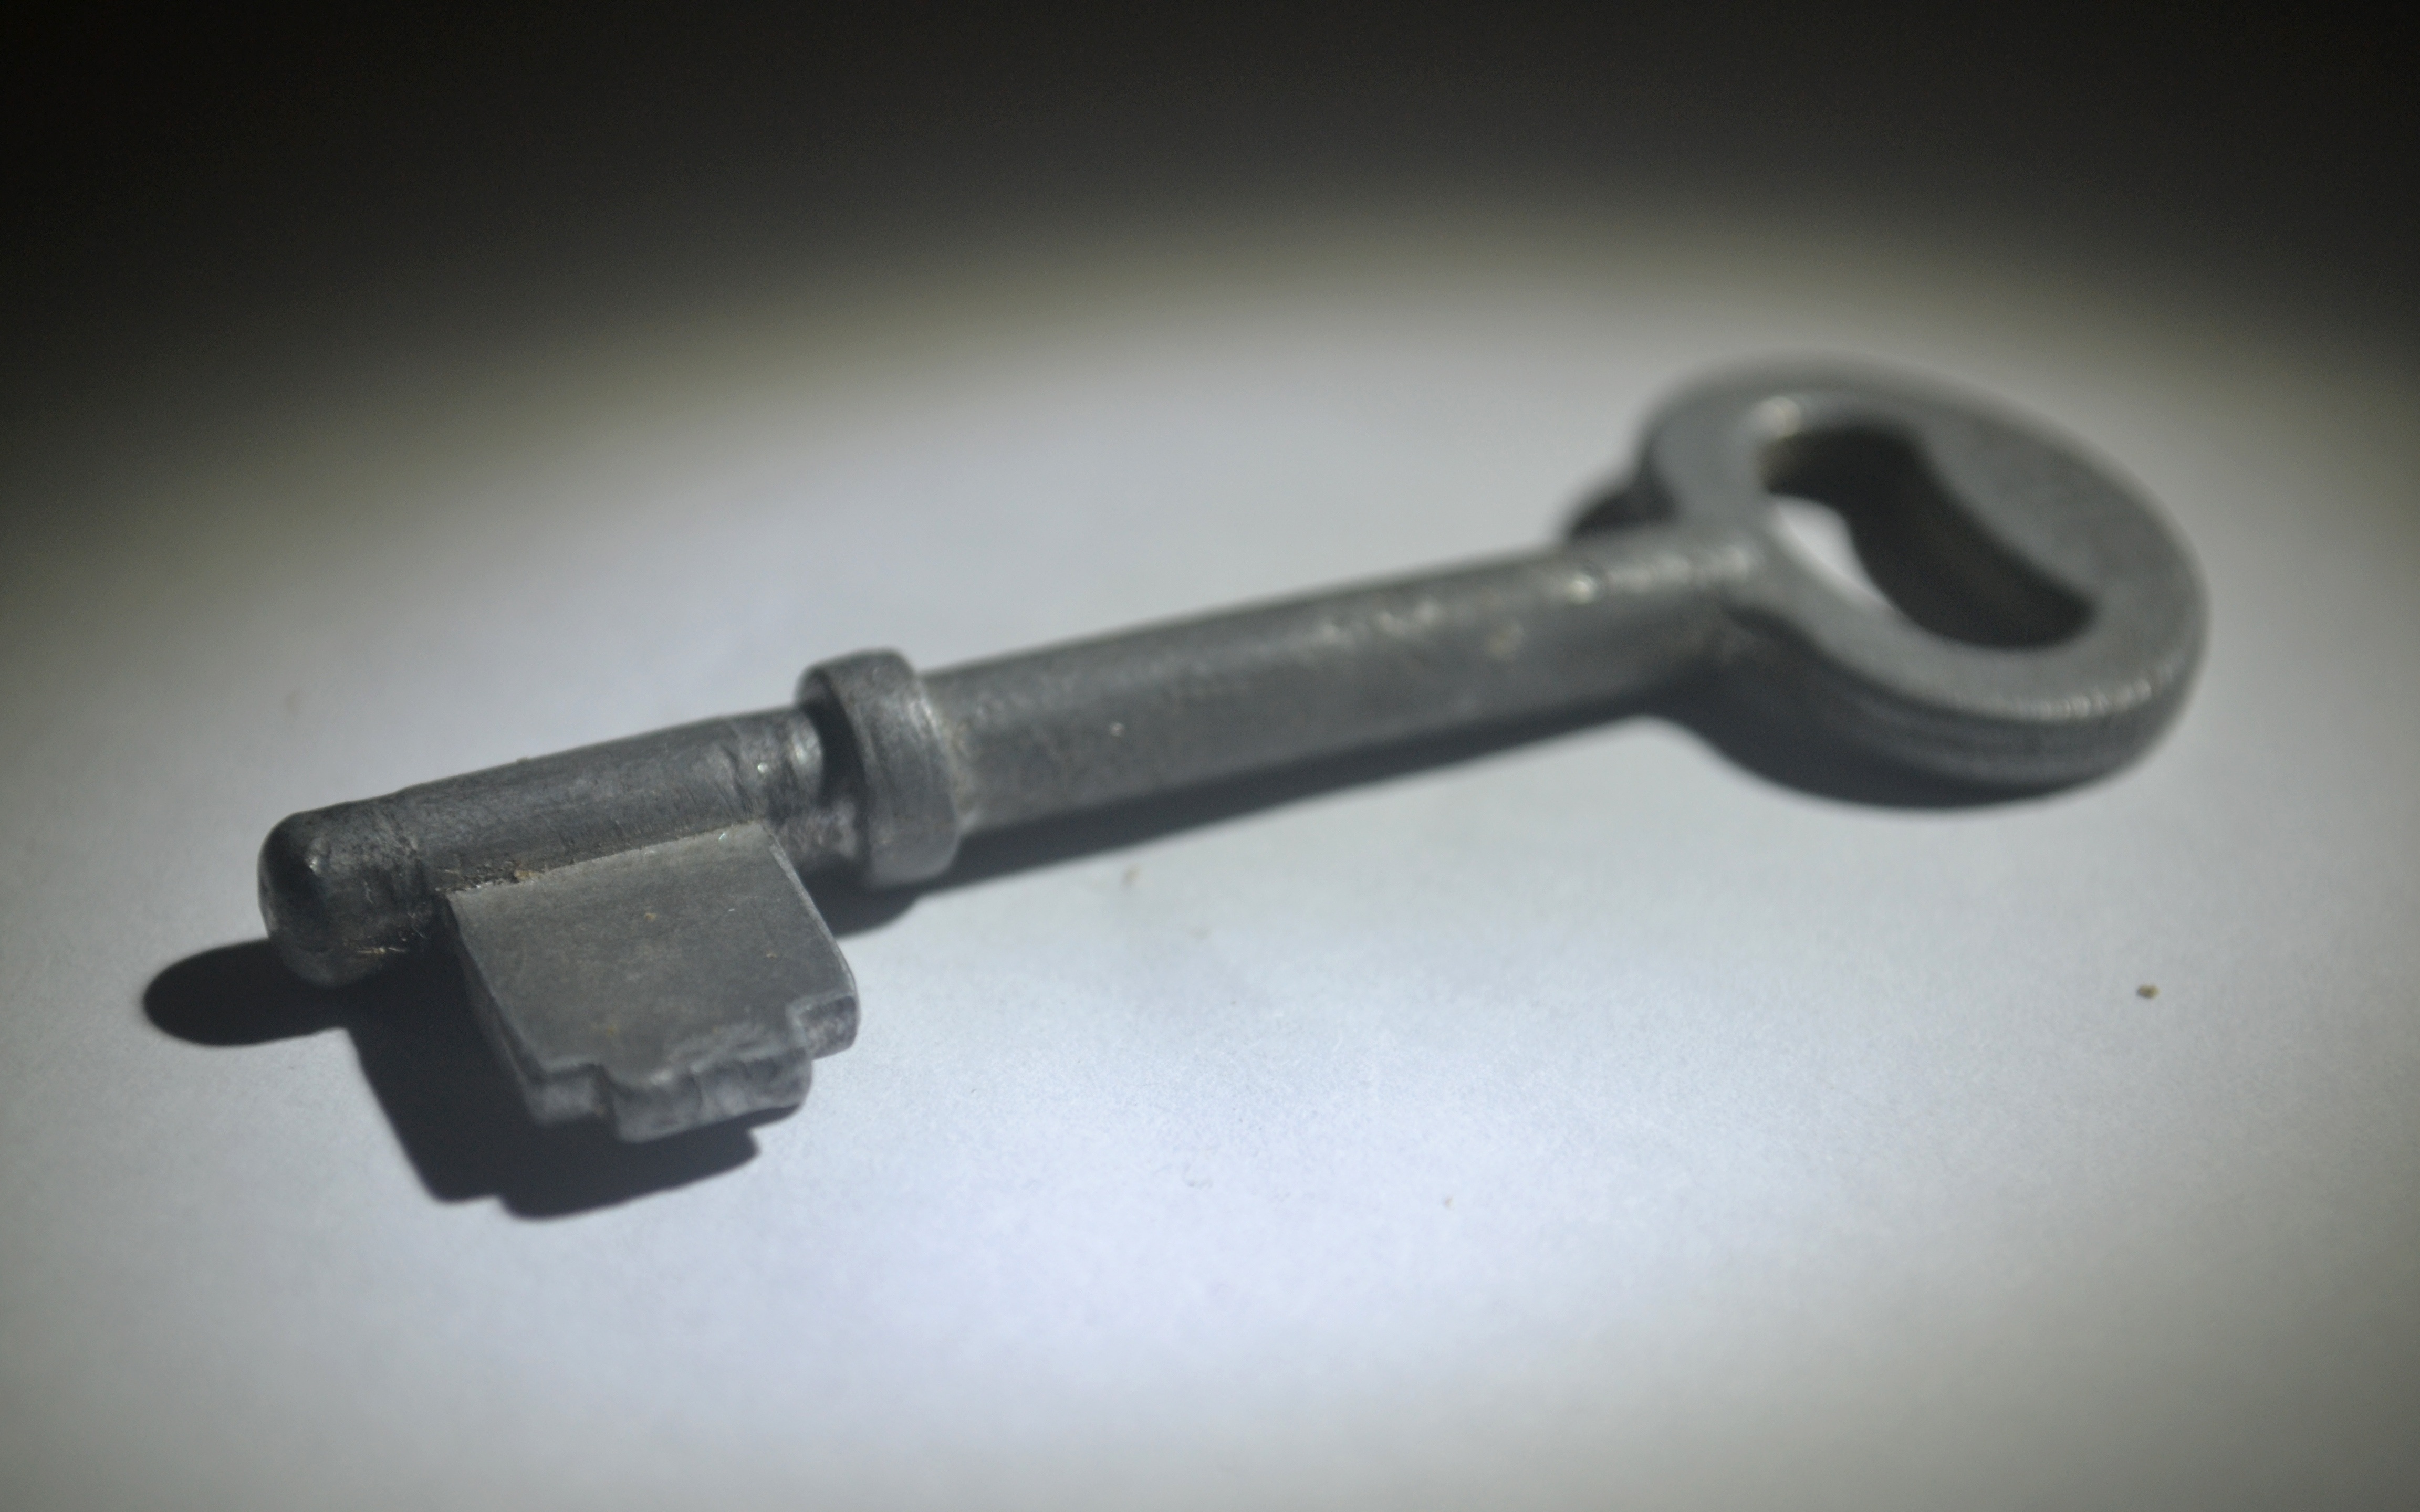
key, door, product, lock, unlock, secret, success